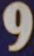
Number: 9